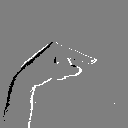
ASL letter: g